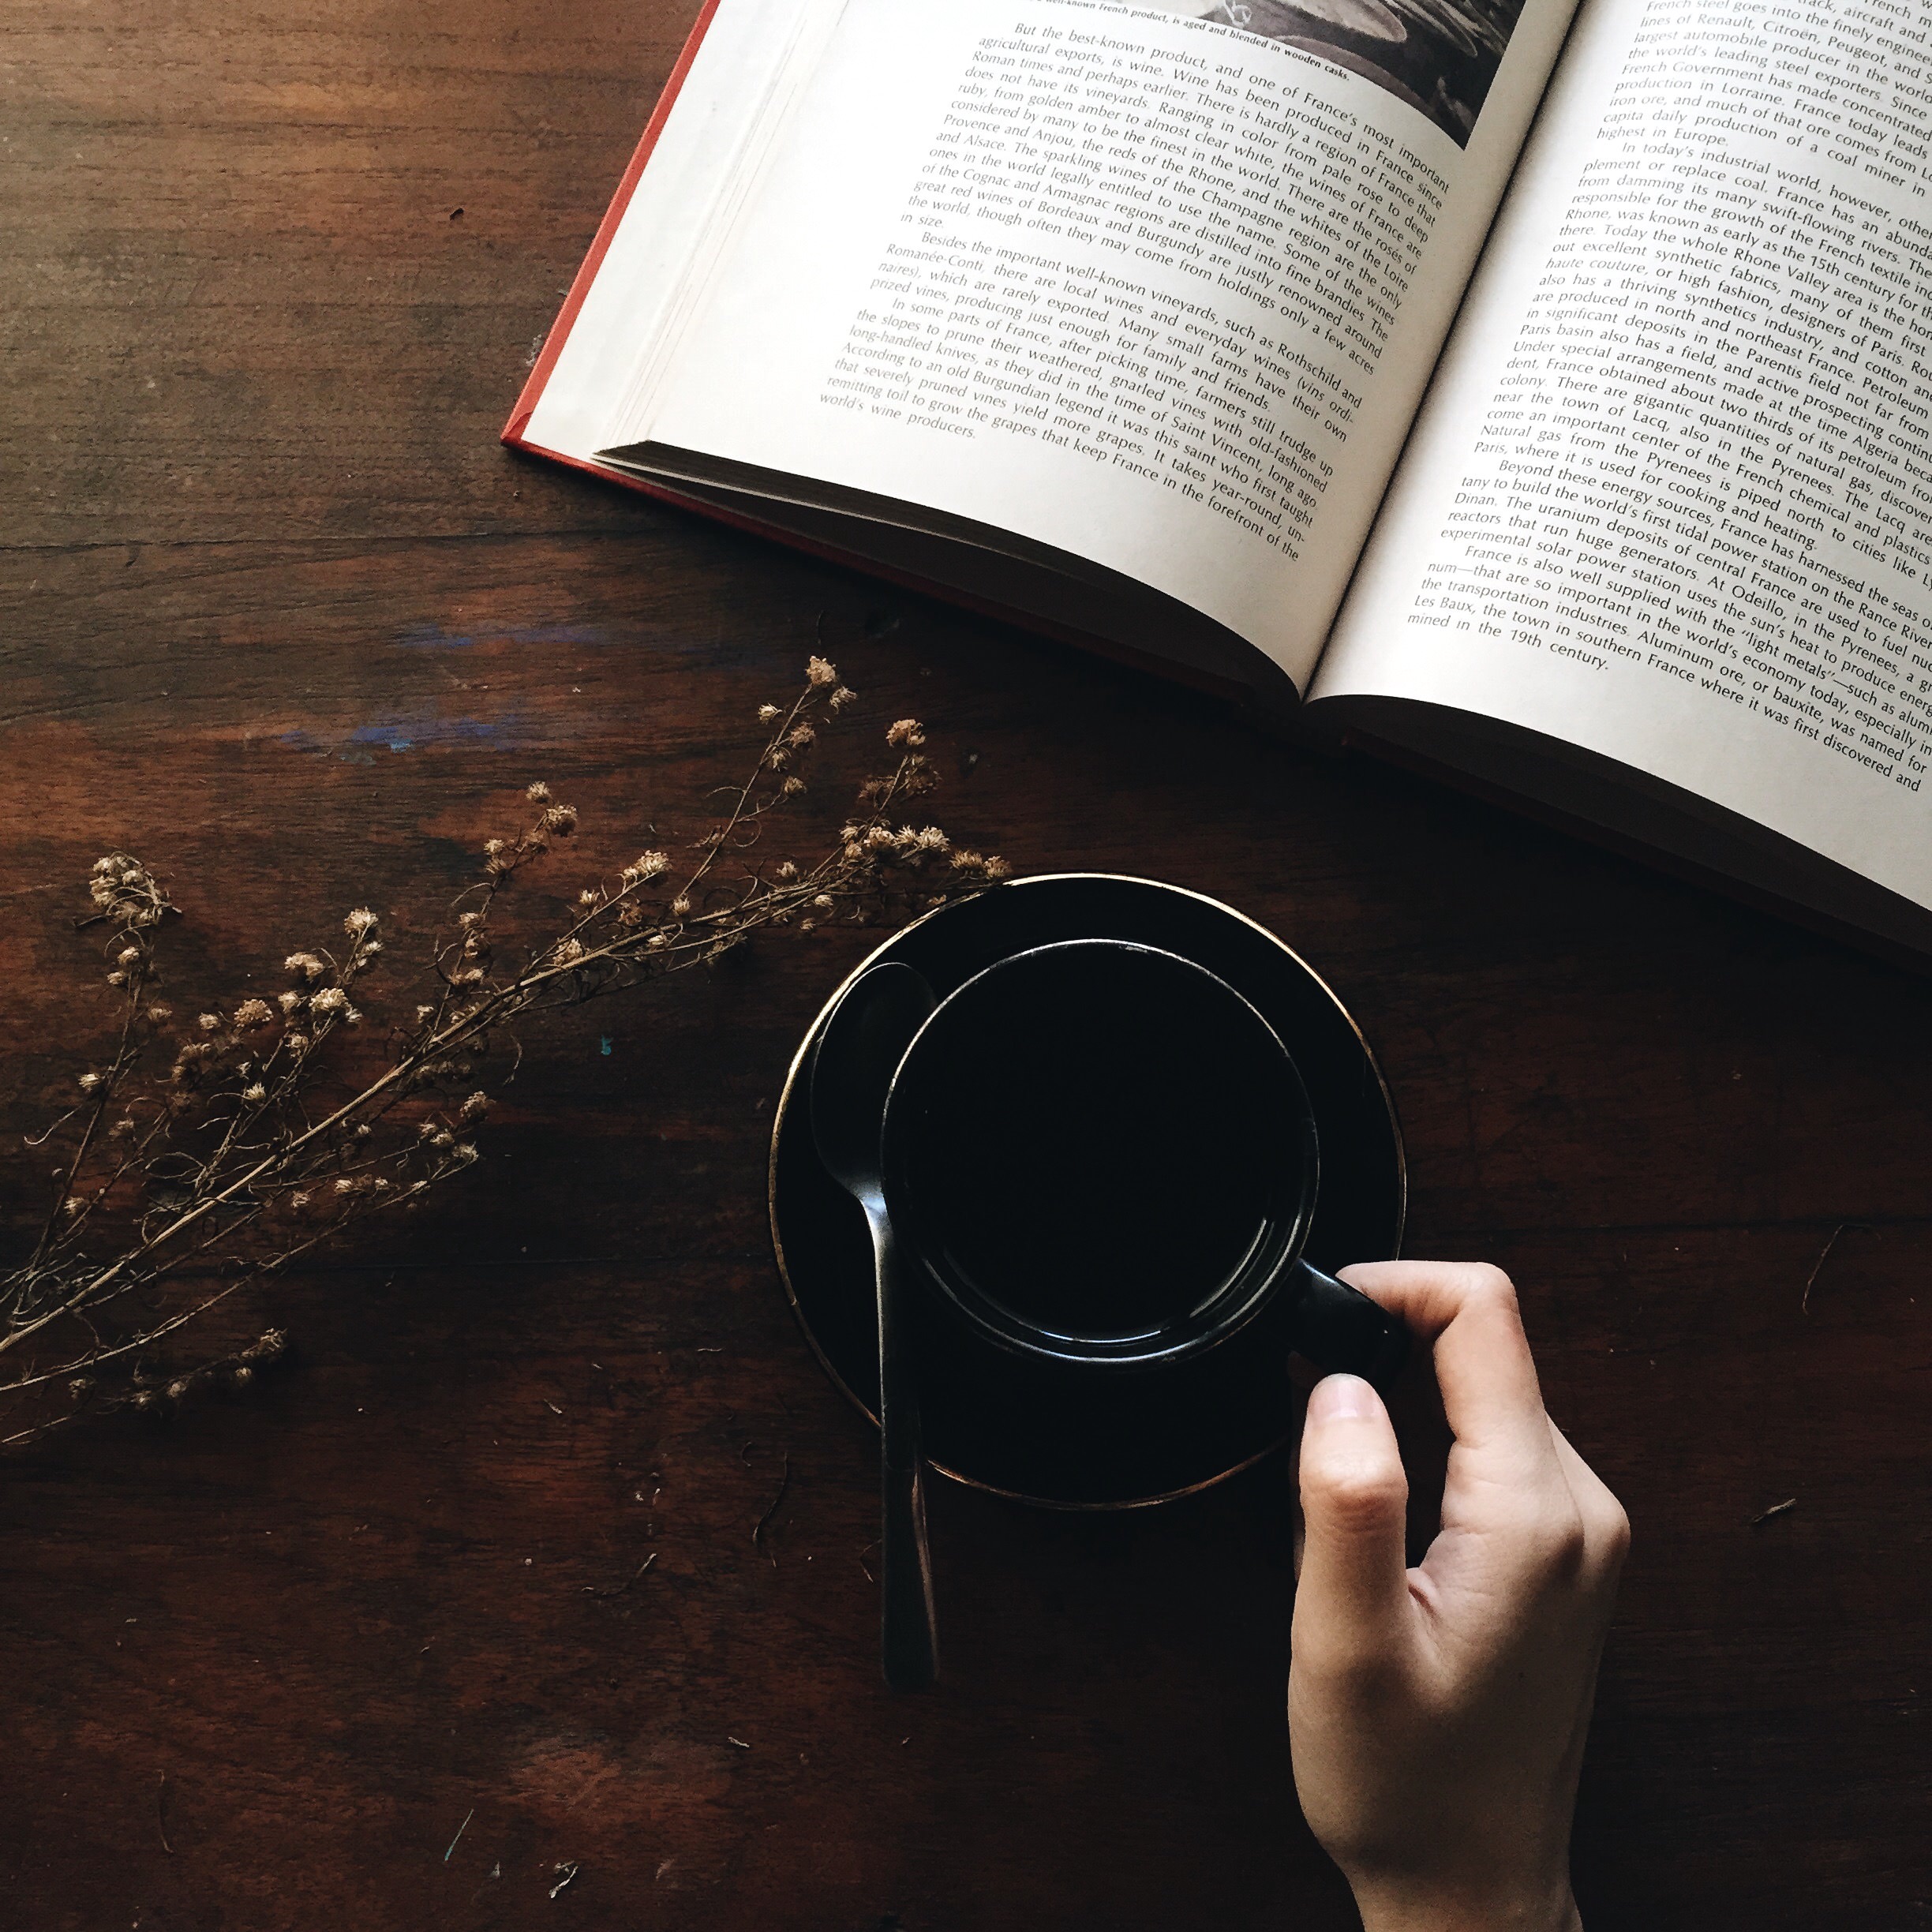
writing, hand, table, book, coffee, cup, drink, black, page, circle, brand, caffeine, story, shape